Platt Rogers Spencer

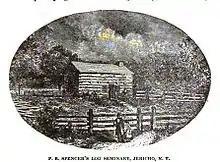
Spencer Log Seminary in Jericho, New York

Spencer taught in New York, where he founded the Spencer Seminary in Jericho, housed in a log cabin. He also taught in Ohio, where in 1832, he was able to withdraw from alcohol, becoming a total abstainer. He advocated abstaining from alcohol for the remainder of his life. Soon after his reformation, he was elected to public office, and was county treasurer for twelve years. He was instrumental in collecting the early history of Ashtabula County, and was deeply interested in American history. He engaged actively in anti-slavery movements and was an advocate of universal liberty. he died in 1864.